Bachtel Tower

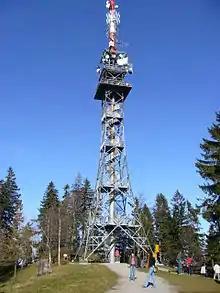
Bachtel Tower

Bachtel Tower (German: "Bachtelturm") is a tall radio tower on high Bachtel mountain near Hinwil, Switzerland, overlooking the Zürcher Oberland.